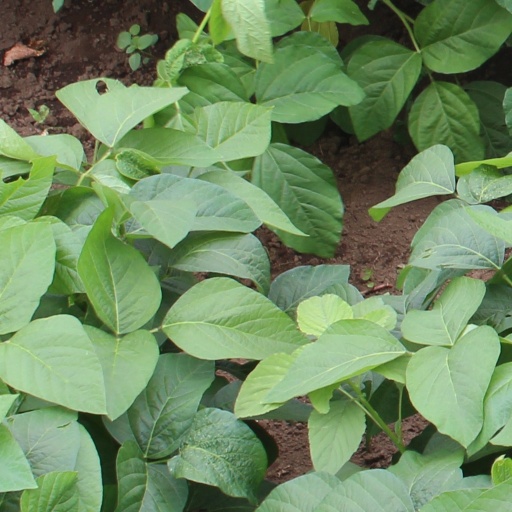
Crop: soybean